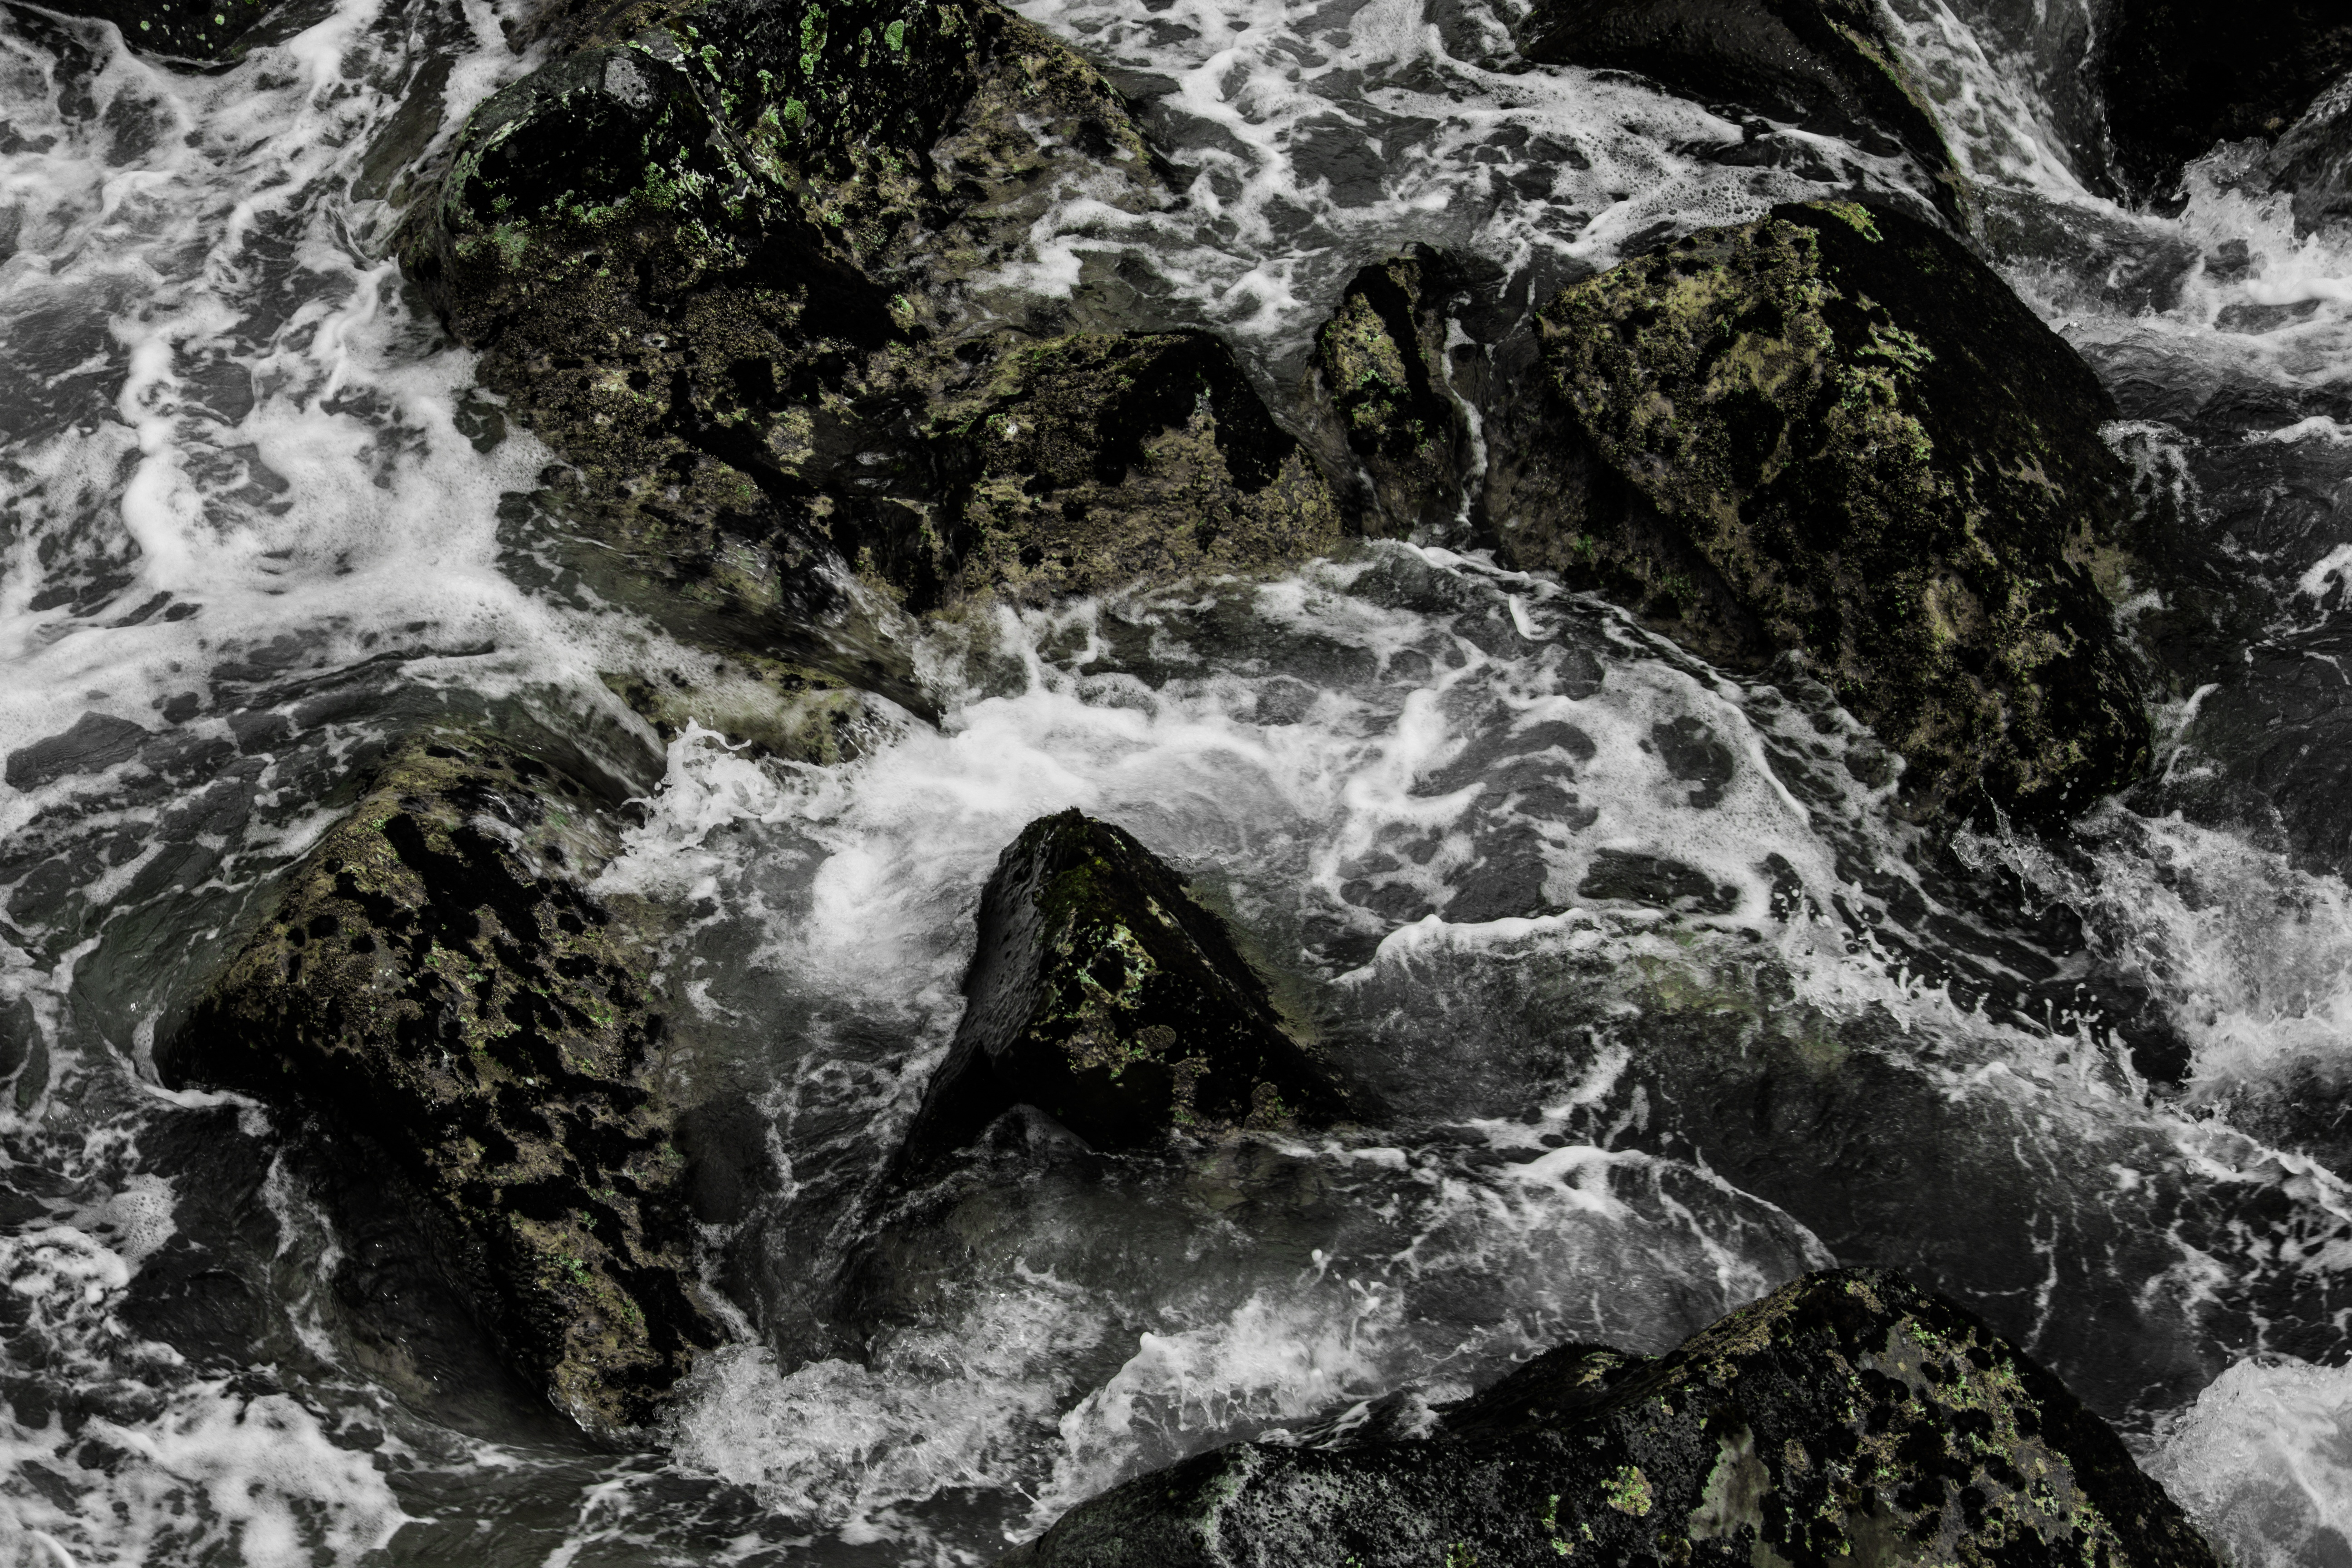
sea, water, nature, rock, waterfall, wave, river, stone, stream, natural, rapid, body of water, current, rocks, water feature, geological phenomenon